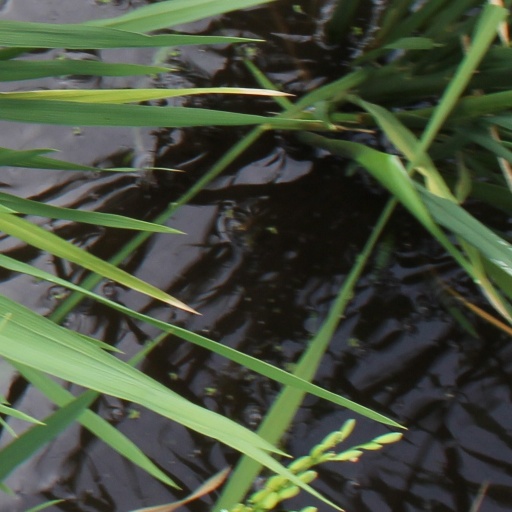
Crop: rice